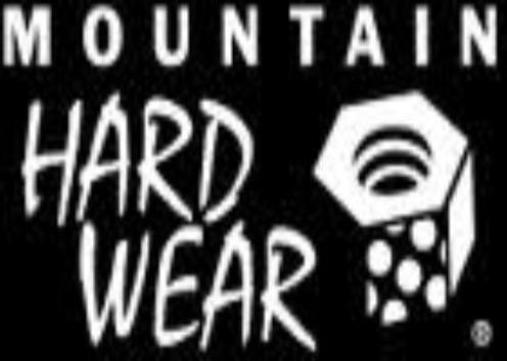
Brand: mountain hardwear
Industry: Clothes